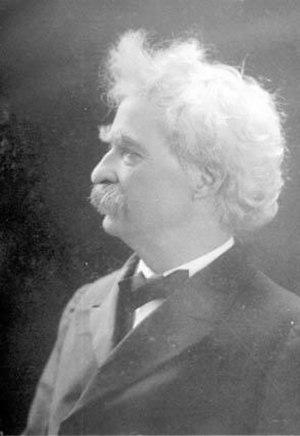
L'État indépendant du Congo, dont le territoire correspond à celui de l'actuelle république démocratique du Congo, est un État d'Afrique centrale sur lequel le roi des Belges Léopold II exerça une souveraineté de fait de 1885 à 1908.